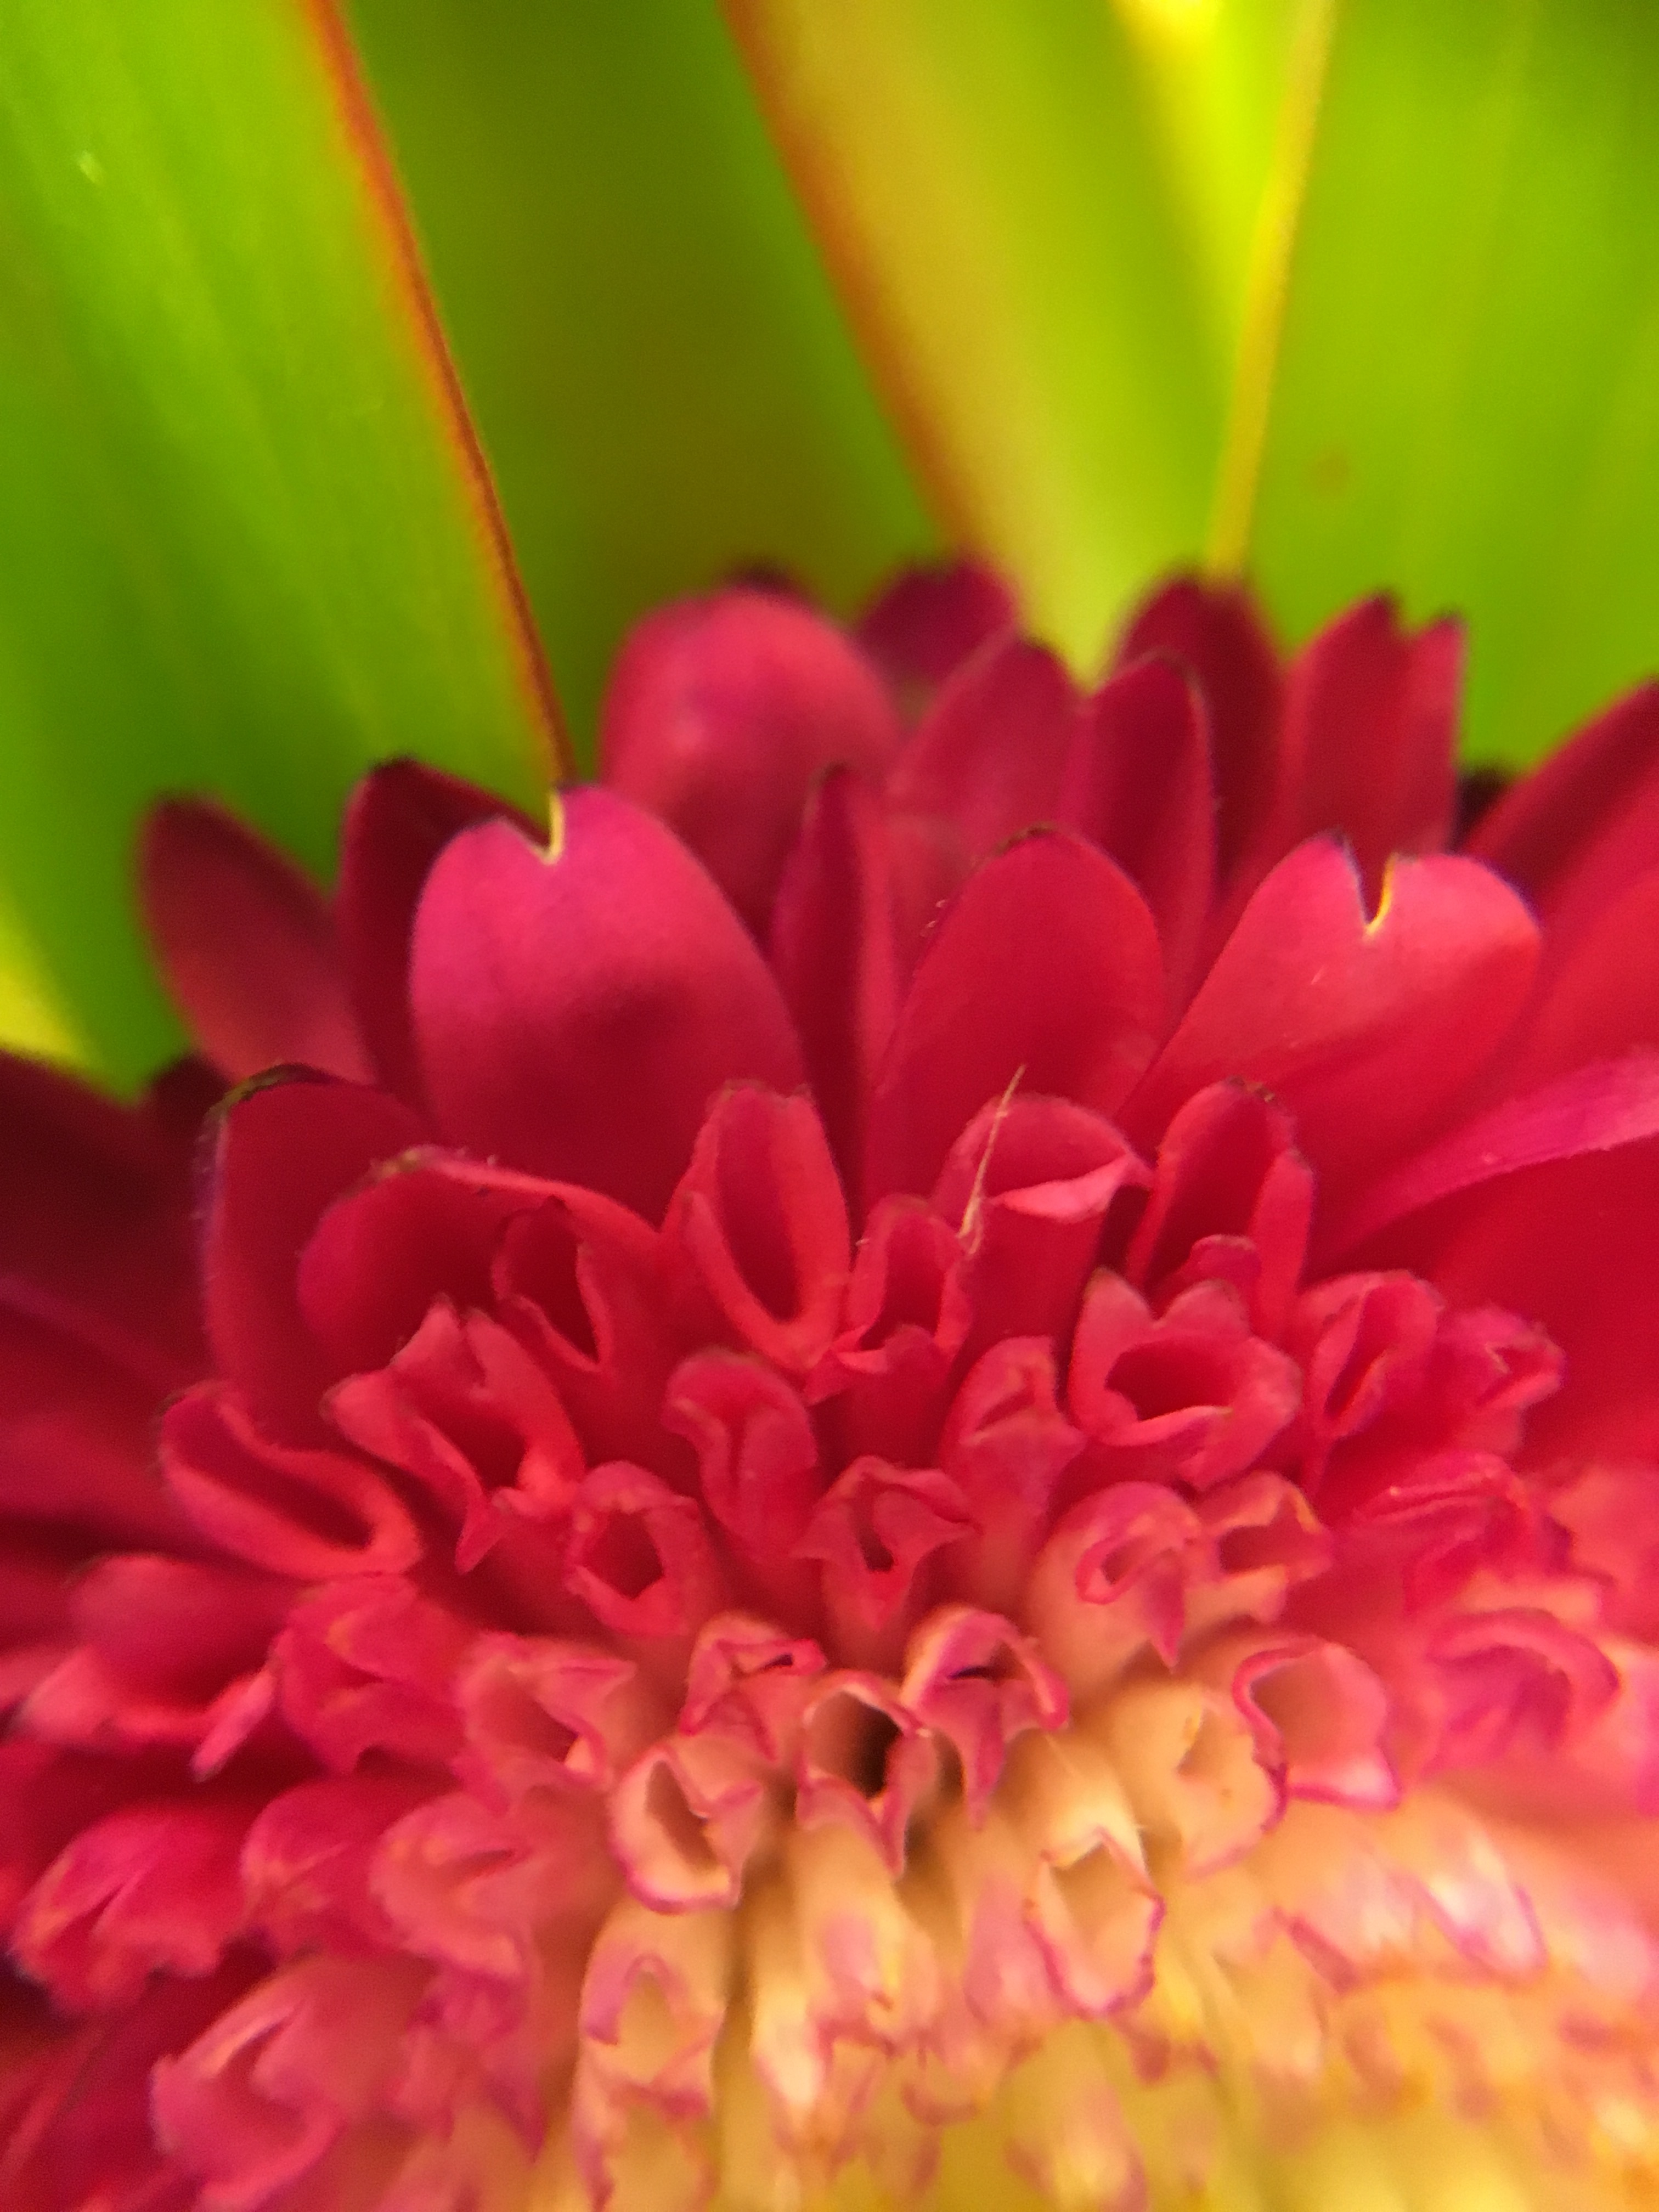
plant, flower, petal, pink, flora, close up, macro photography, flowering plant, daisy family, annual plant, plant stem, land plant